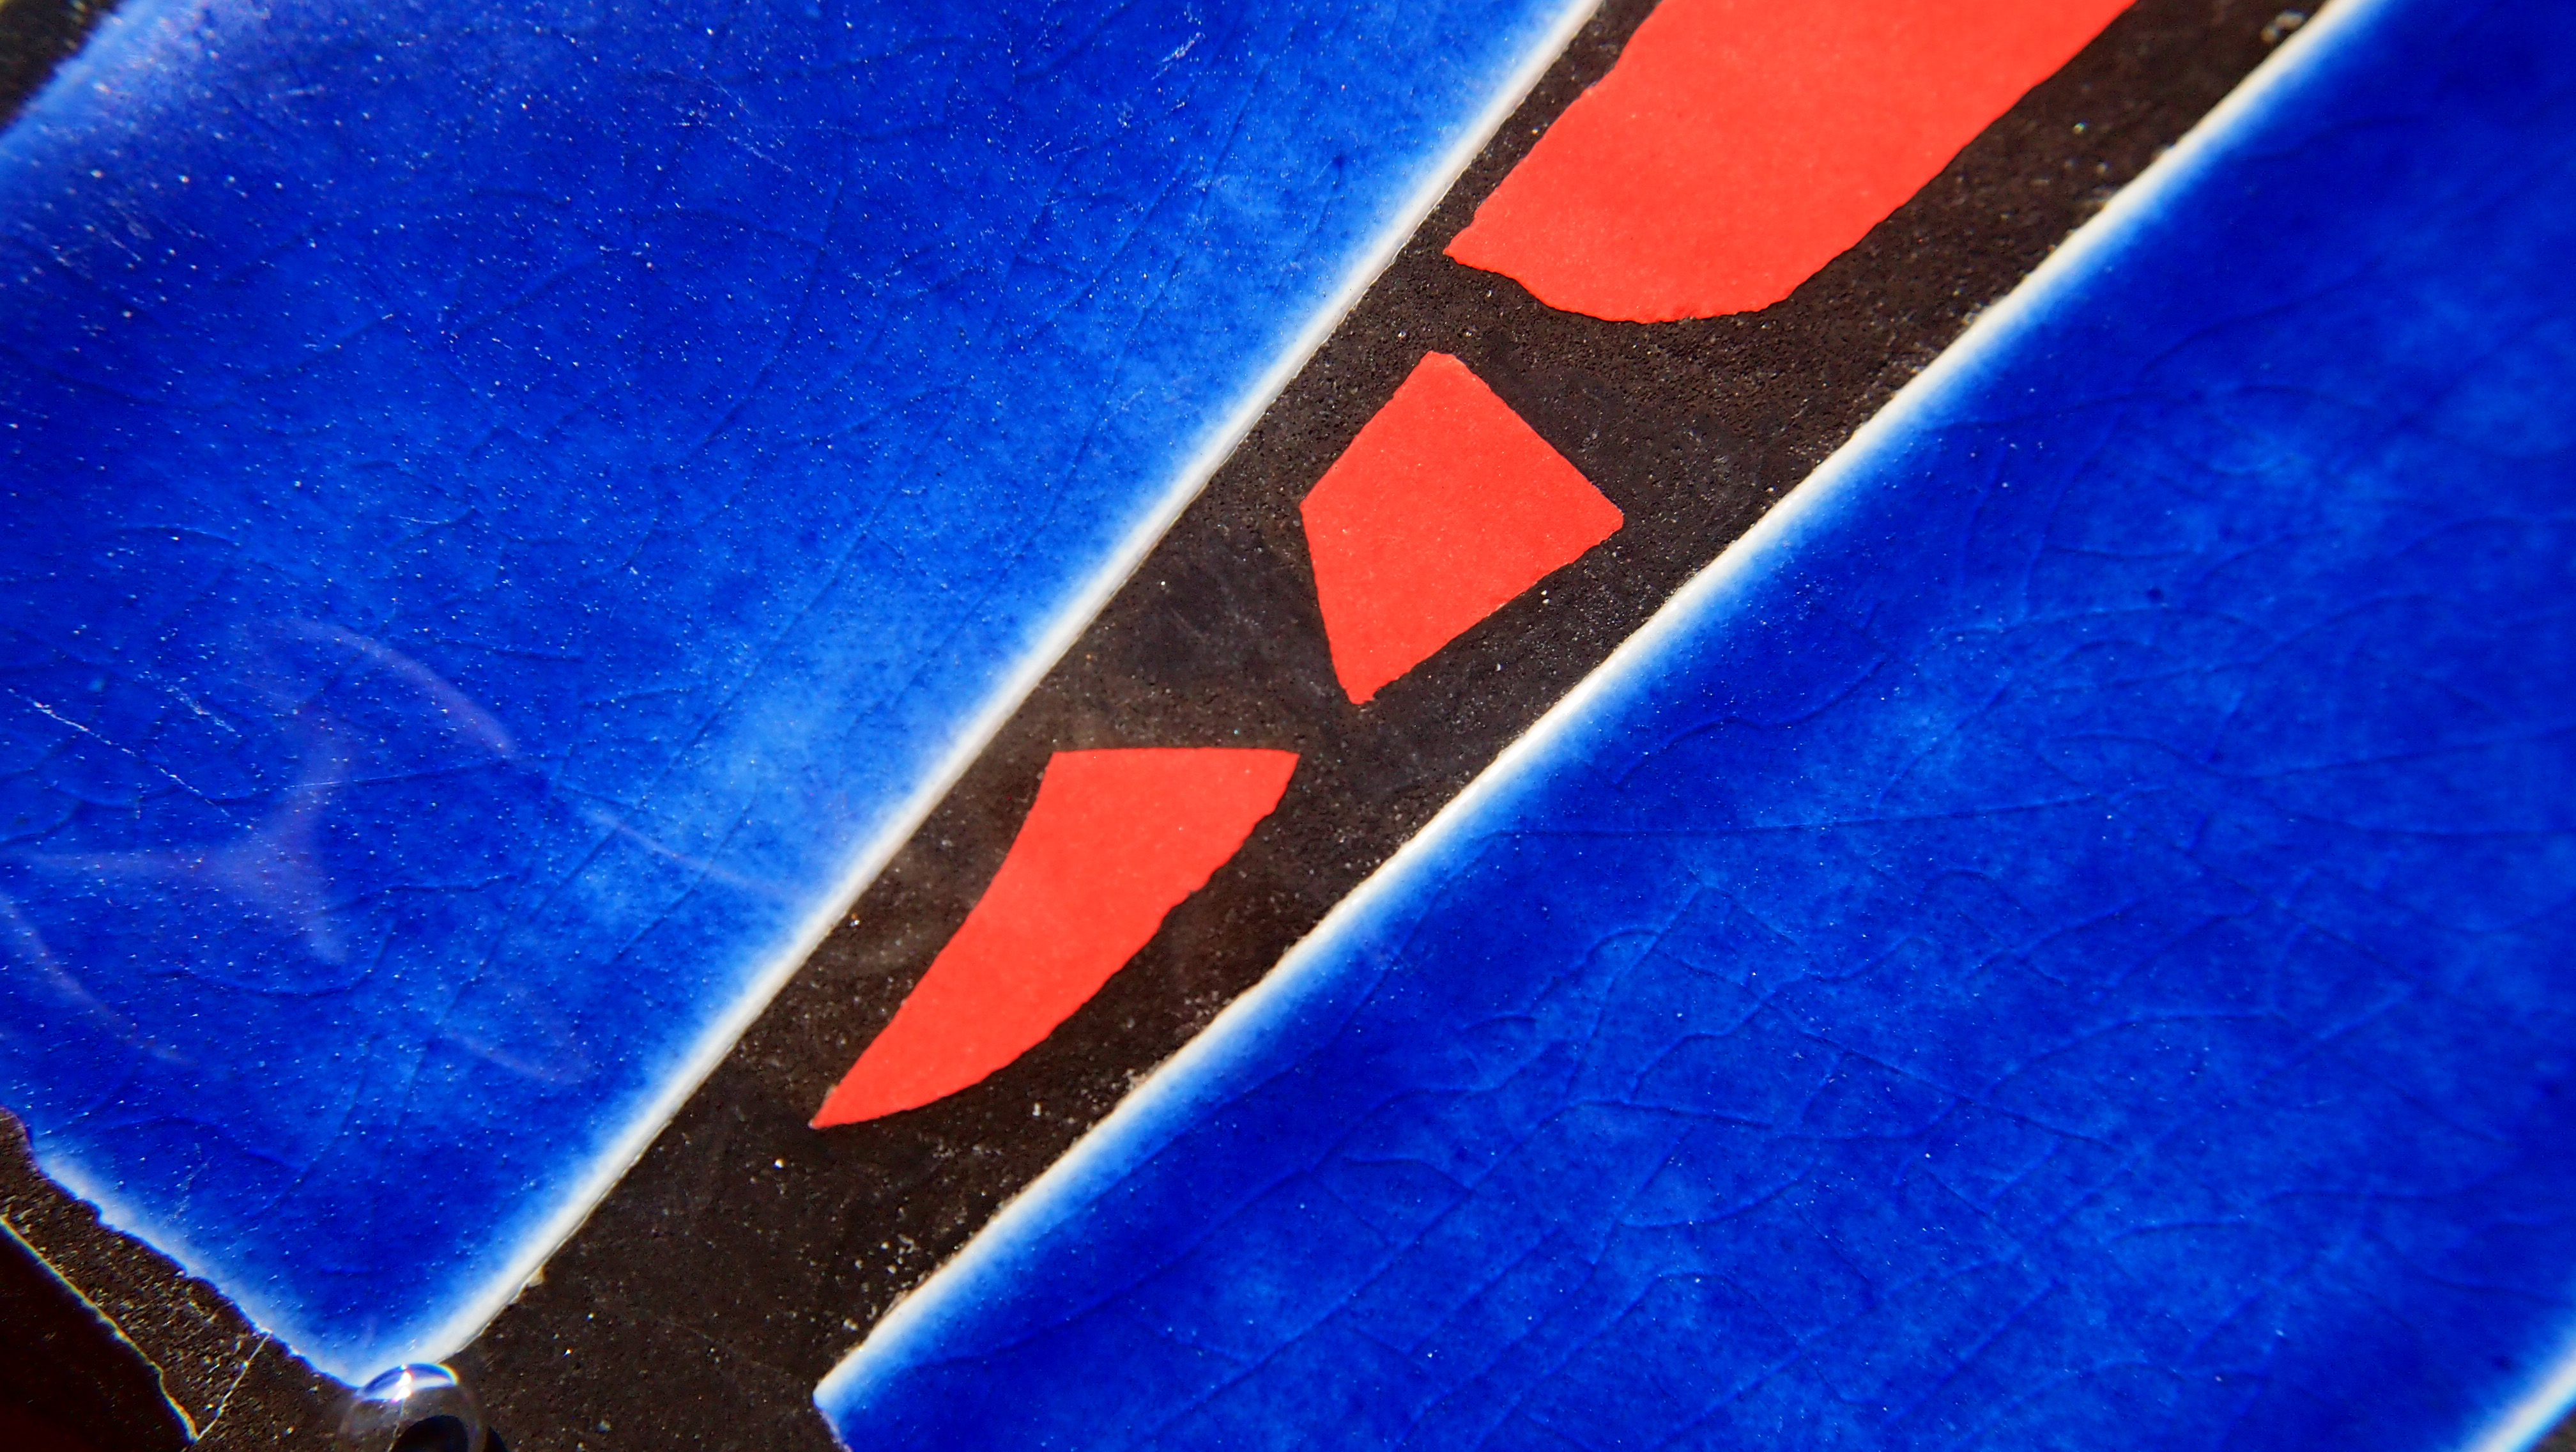
water, grain, texture, orange, pattern, line, red, color, macro, flag, surfboard, blue, closeup, creativecommons, minimalist, tiles, fountain, cobalt blue, surfing equipment and supplies, electric blue